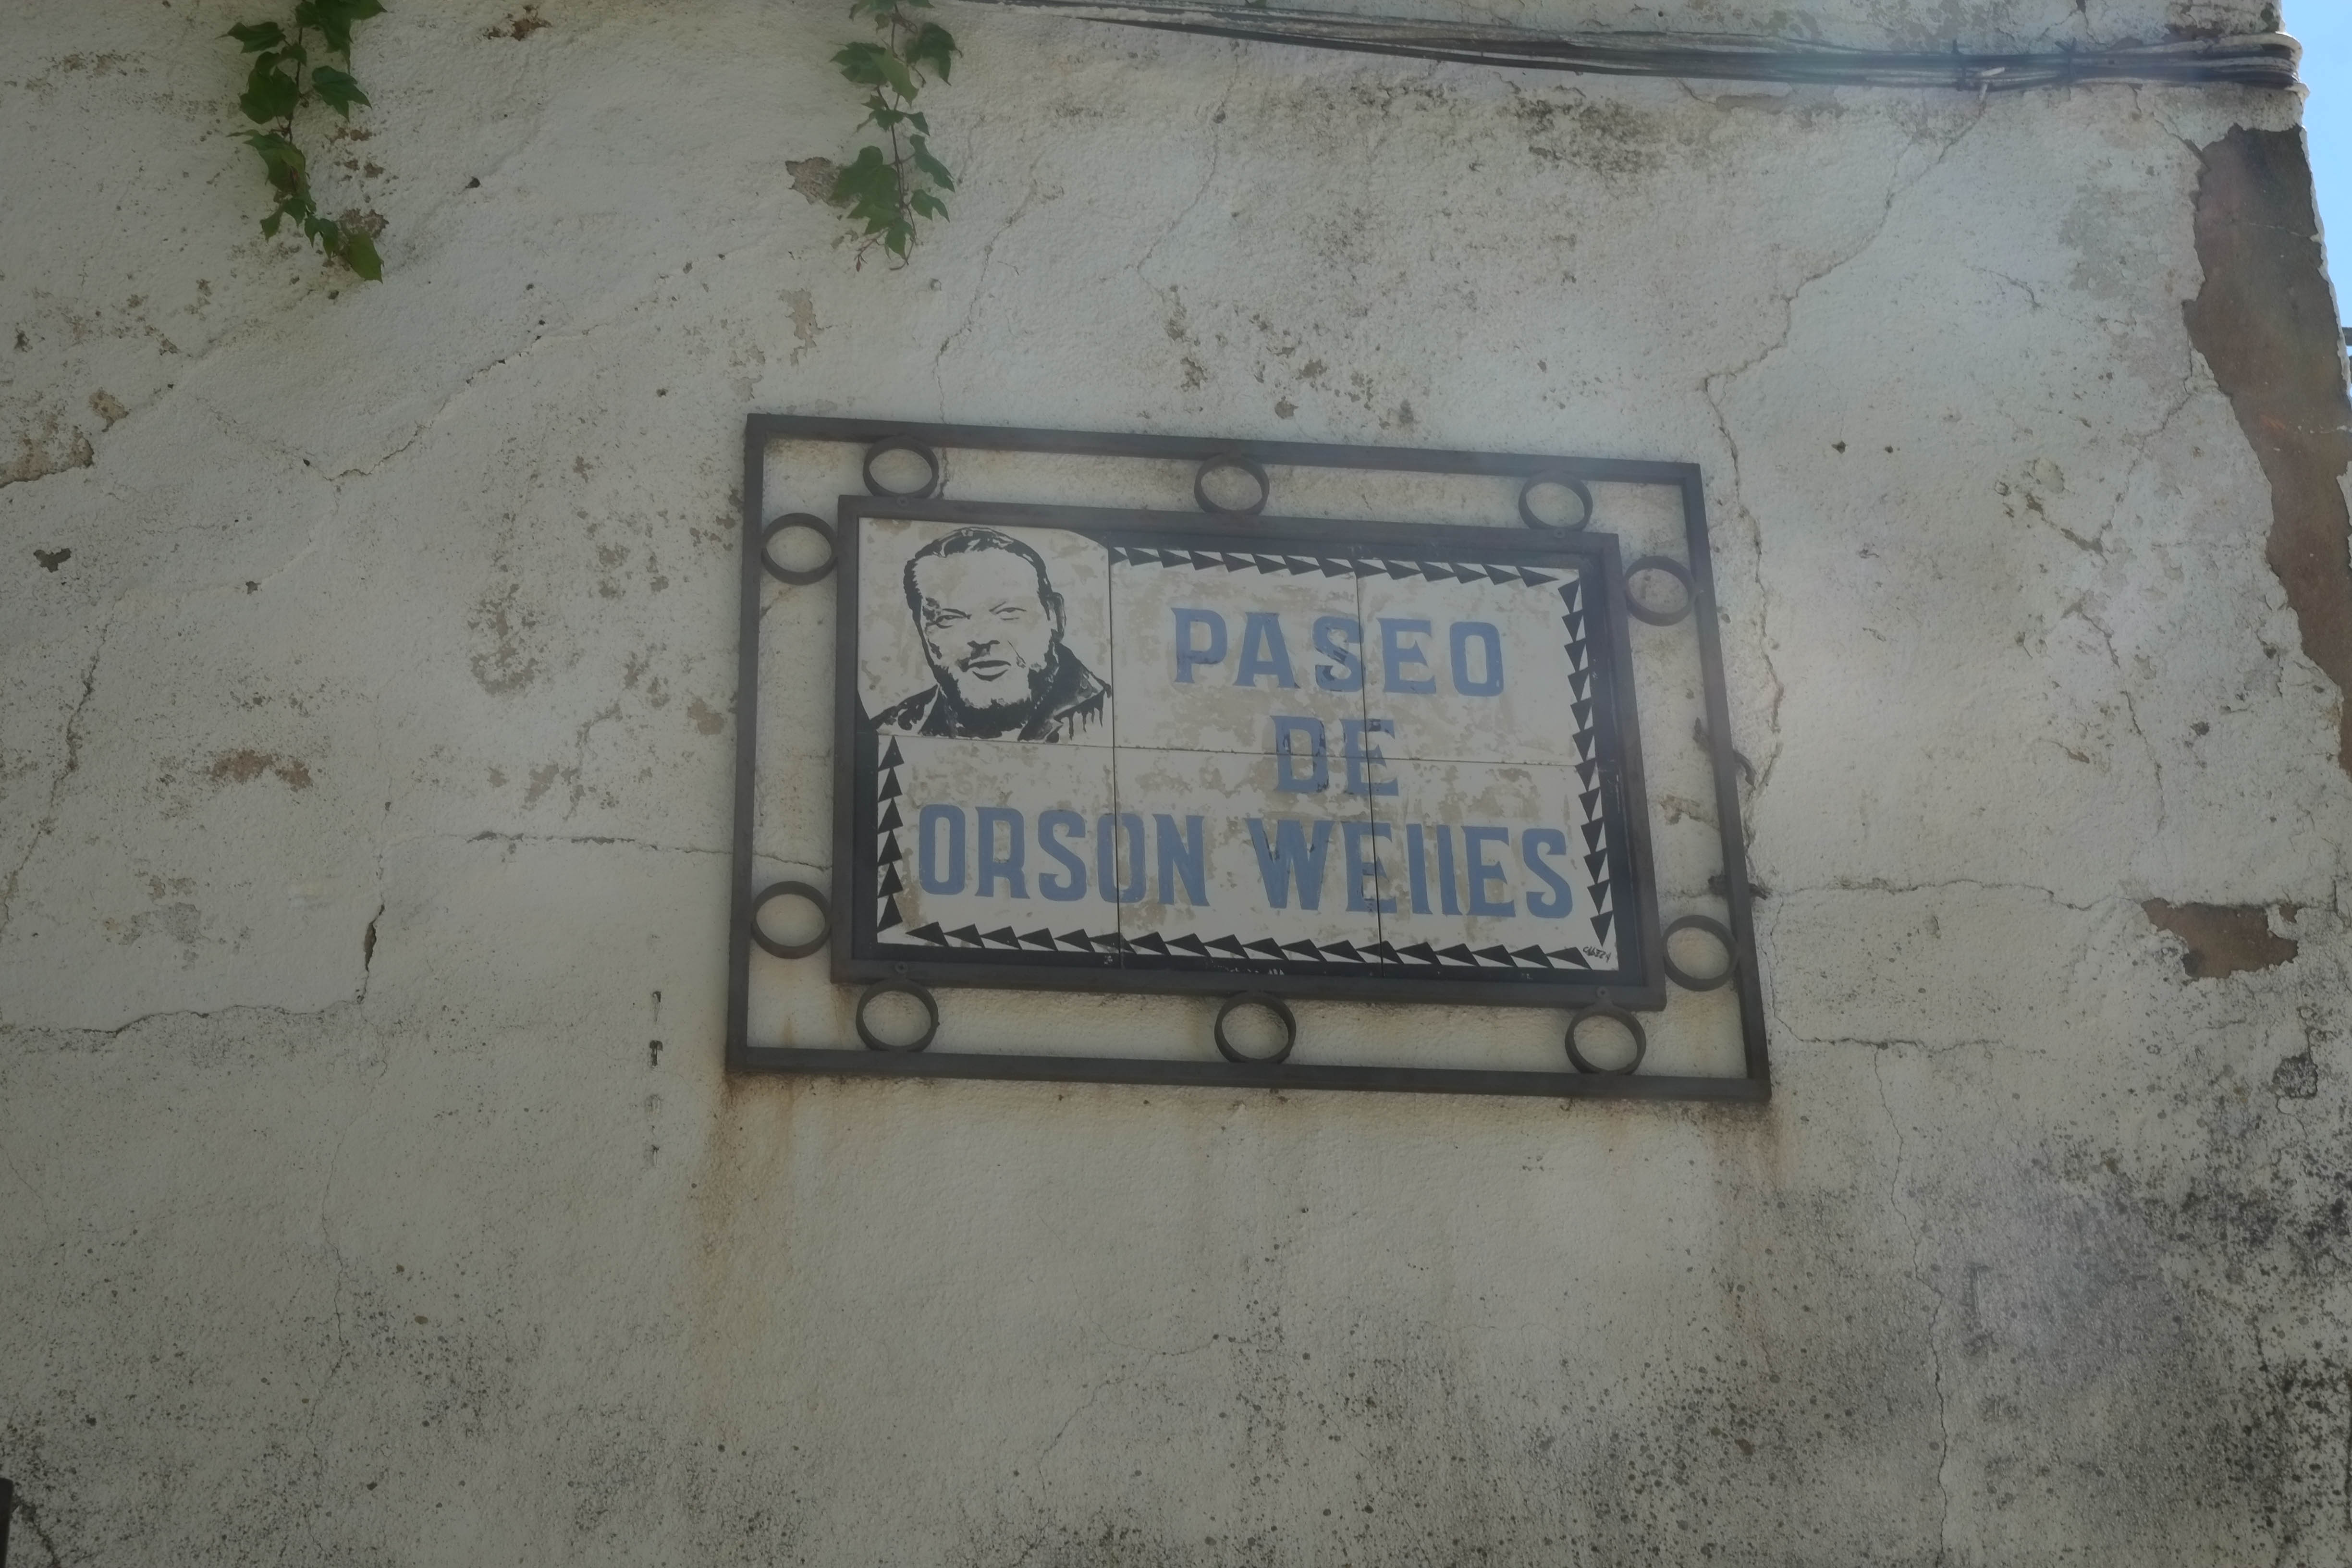
number, wall, sign, art, andalusia, shape, ronda